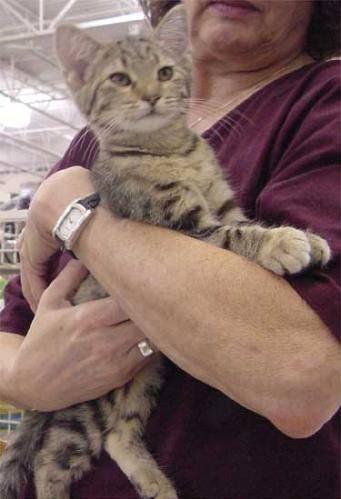
cat